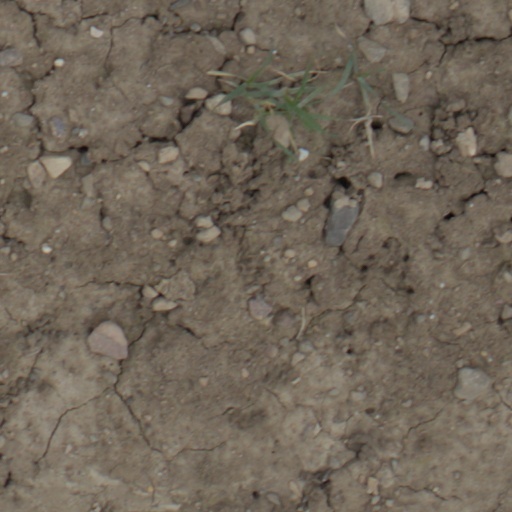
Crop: wheat